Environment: real
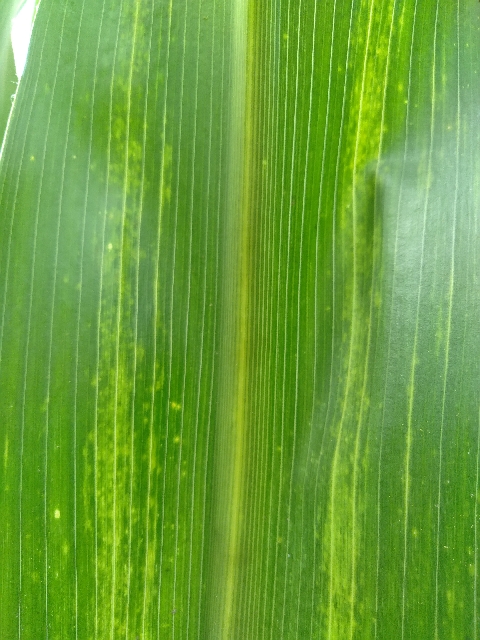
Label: lethal_necrosis